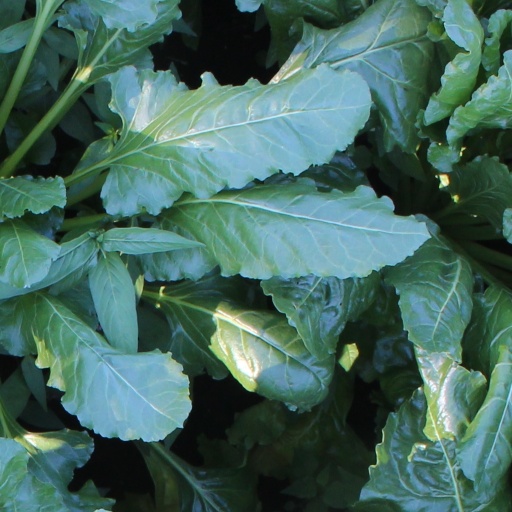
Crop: sugar beet